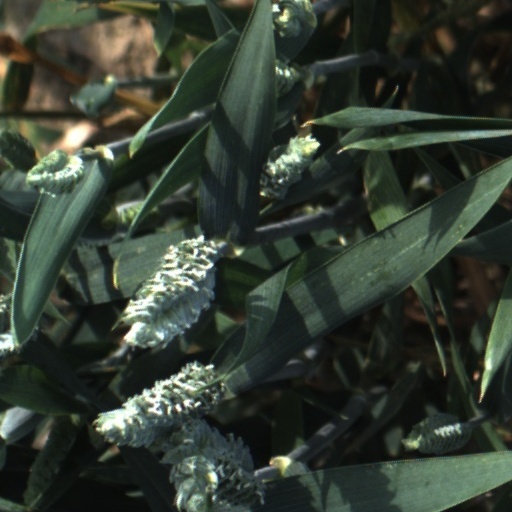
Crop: wheat